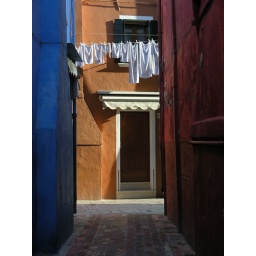
I couldn't get the vivid green of the house on the right to the yellow one in the frame.